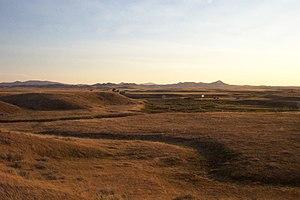
La guerre des Nez-Percés est un épisode des guerres indiennes opposant plusieurs groupes de Nez-Percés aux troupes de l'United States Army pendant l'été 1877.
Le parc historique national des Nez-Percés est un parc historique national des États-Unis comprenant 38 sites situés dans les États de l'Idaho, du Montana, de l'Oregon et du Washington, et qui incluent une partie des terres ancestrales des Nez-Percés. Les sites sont étroitement liés à la poursuite des Nez-Percés de 1877 lorsque plusieurs groupes de Nez-Percés menés entre autres par Chef Joseph ont tenté de rejoindre le Canada, pourchassés par la cavalerie américaine.
La bataille de Bear Paw est un ensemble d'affrontements qui se sont déroulés entre le 30 septembre et le 5 octobre 1877, dernier épisode de la guerre opposant les Nez-Percés à l'armée des États-Unis. Certains Nez-Percés sont parvenus à s'échapper au Canada, mais leur chef Hinmaton-Yalakti, surnommé Chef Joseph, est contraint de se rendre au général Oliver Otis Howard et au colonel Nelson Miles avec la majorité de ses partisans.